Lum Harris

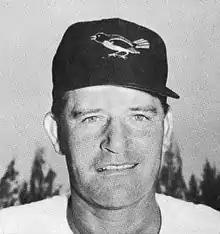
Harris with the Baltimore Orioles in 1955

Chalmer Luman Harris (January 17, 1915 – November 11, 1996) was an American right-handed pitcher, coach, manager, and scout in Major League Baseball.